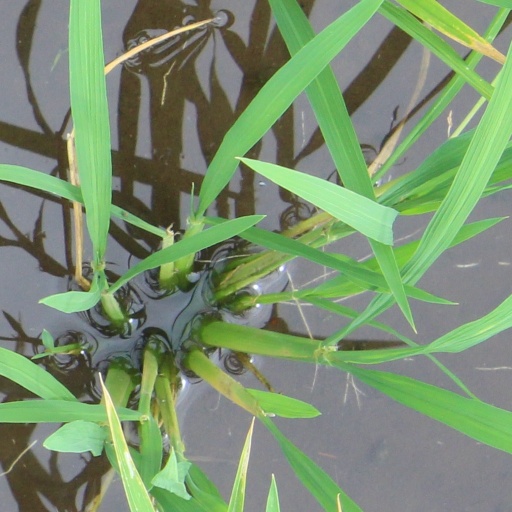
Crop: rice